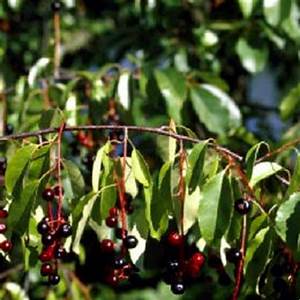
Label: others